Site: brandenburg
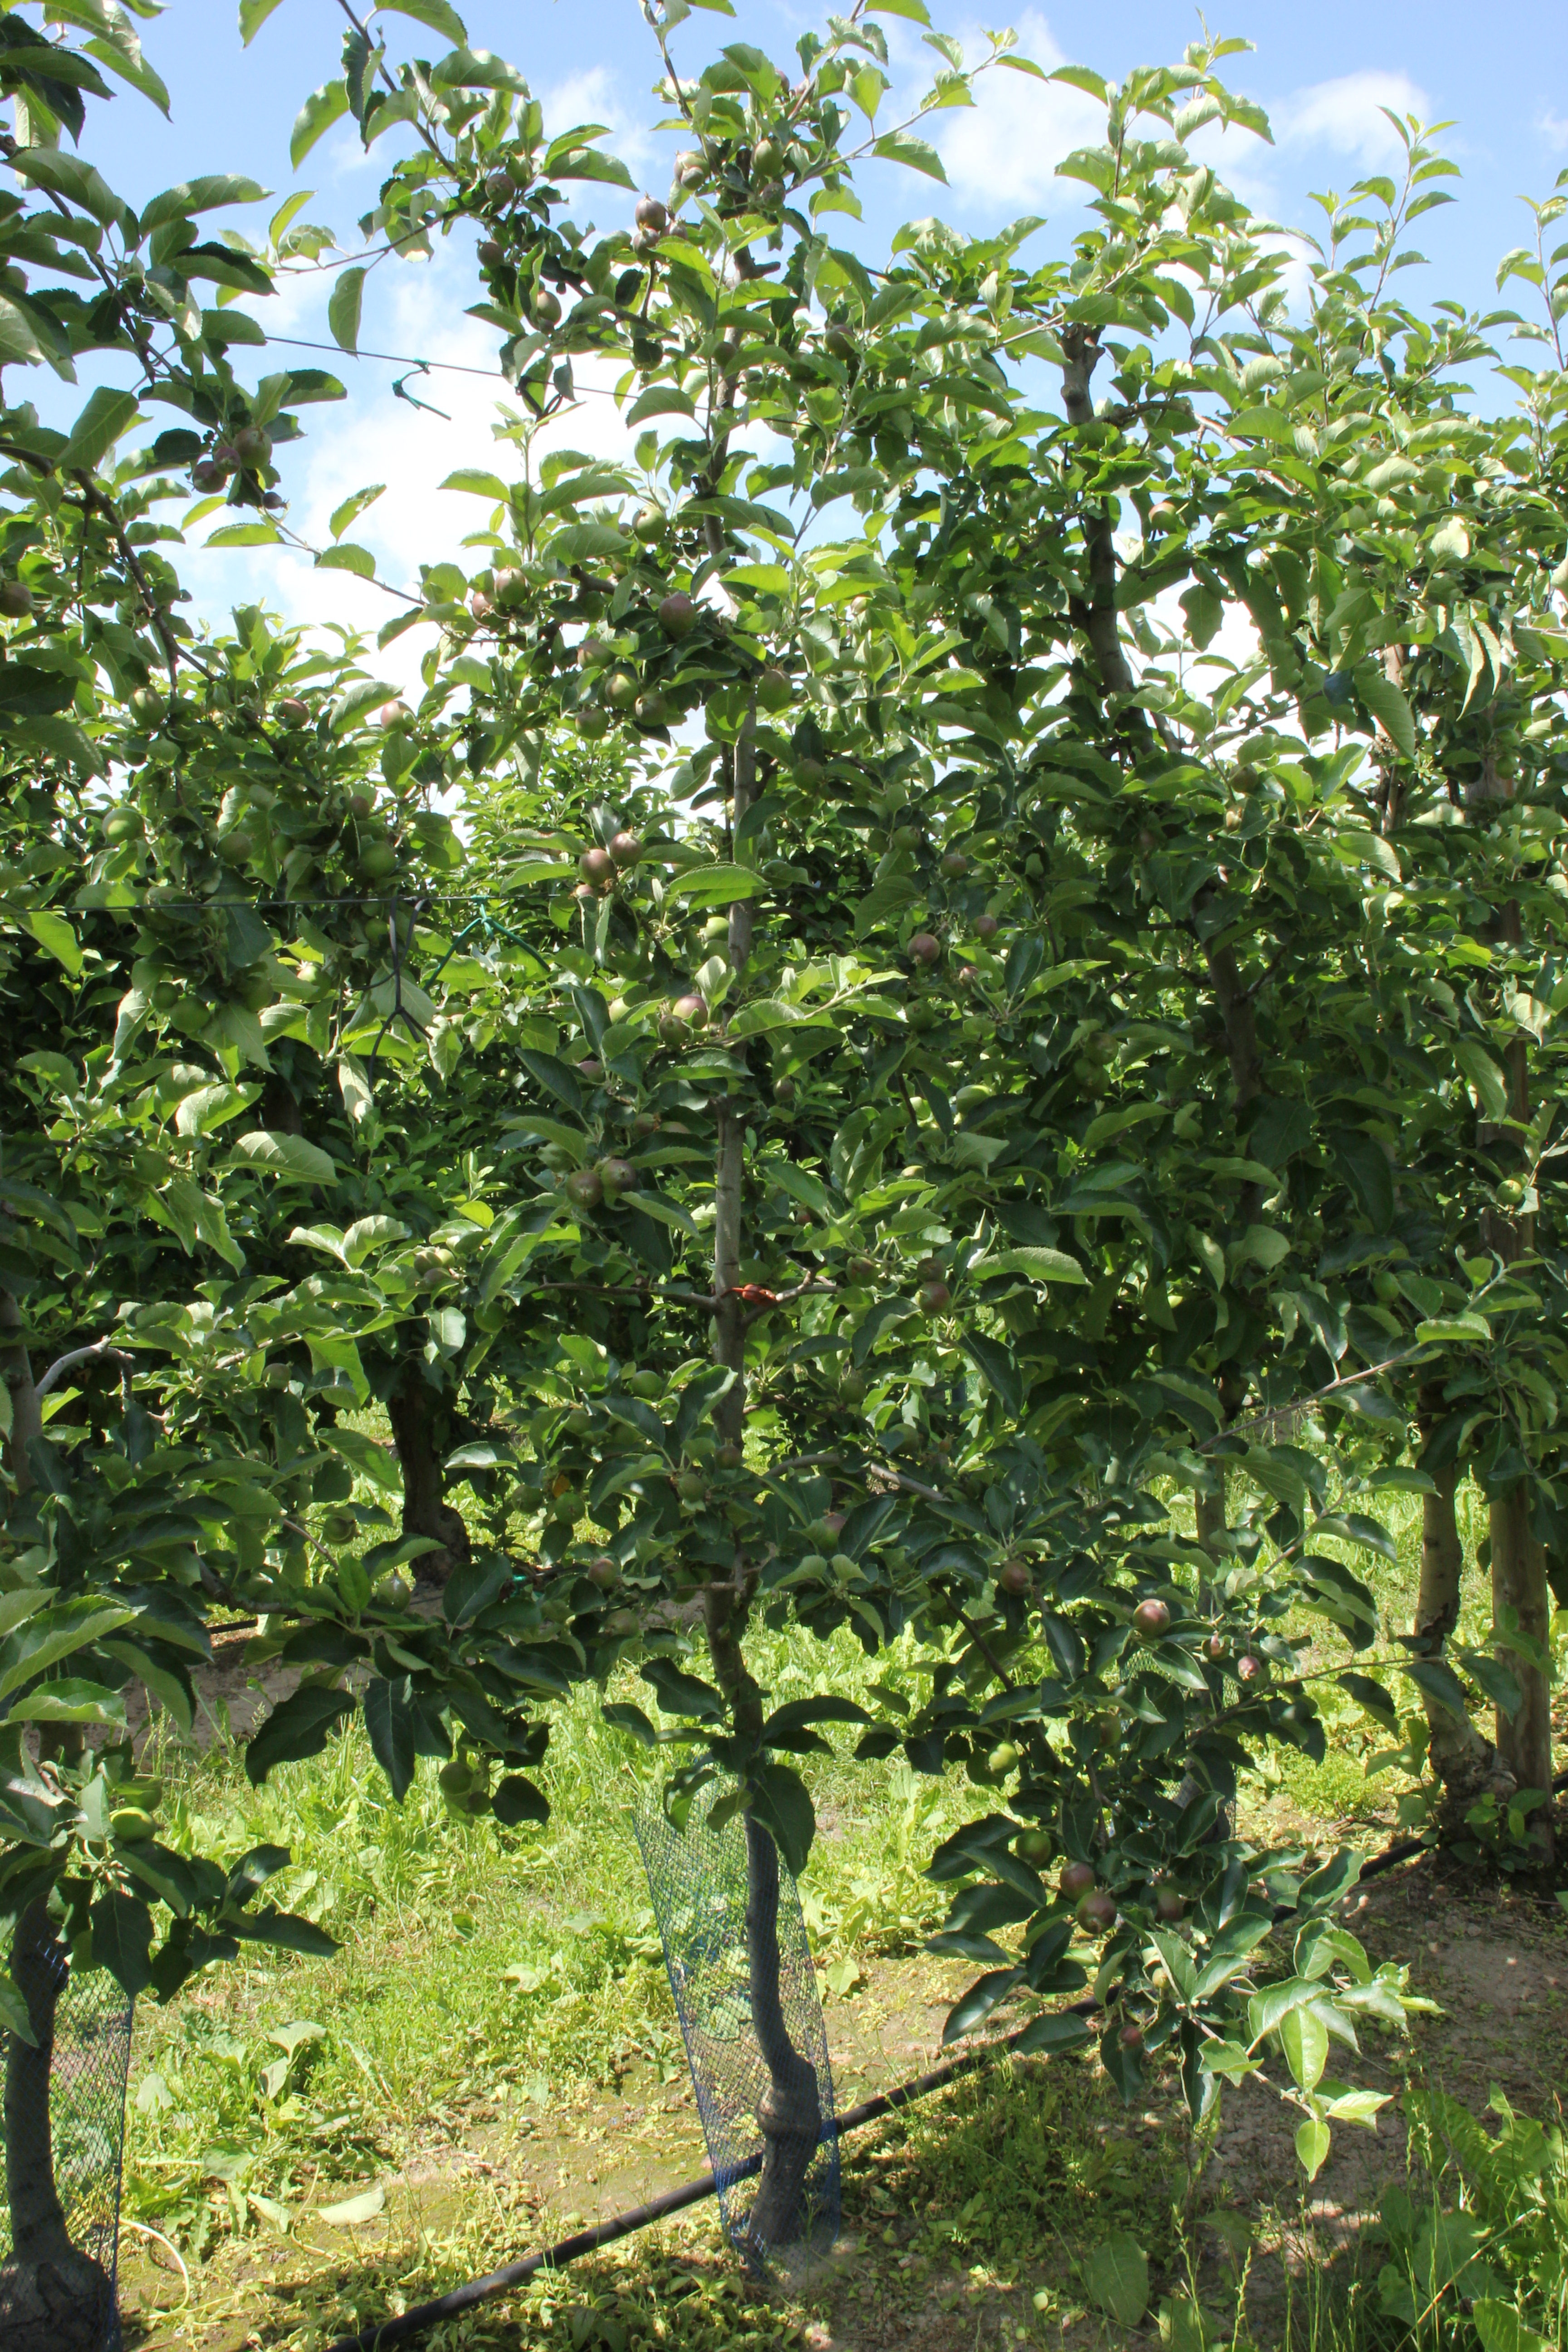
Growth stage (BBCH 73): Development of fruit